Blood Blockade Battlefront

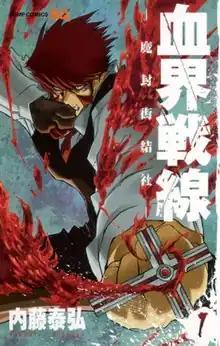
First volume cover, featuring Klaus V. Reinherz

is a Japanese manga series written and illustrated by Yasuhiro Nightow. It revolves around a young photographer named Leonardo Watch, who obtains 'the All Seeing Eyes of the Gods' at the cost of his sister's eyesight. After the incident, Leonardo moves to the city of Hellsalem's Lot to join an organization known as Libra to fight several monsters as well as terrorists.